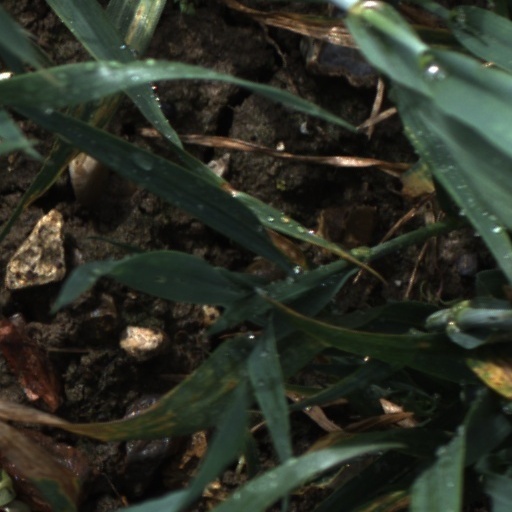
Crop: wheat